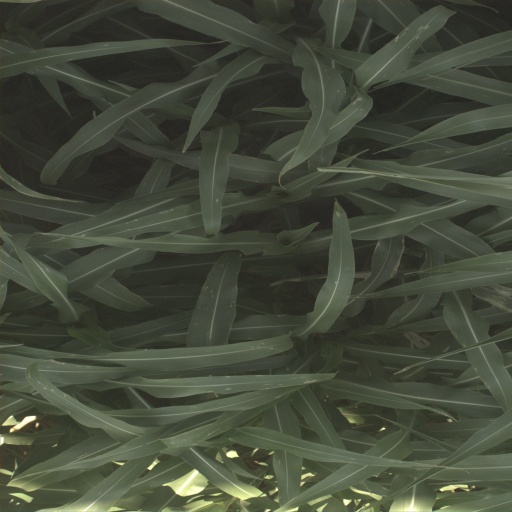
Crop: sorghum